St. Clare's Priory, Stockholm

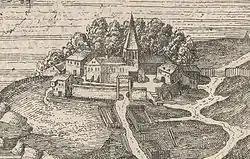
St. Clare's Priory, Stockholm, depicted on Blodbadsplanschen (1524)

St. Clare's Priory was a Roman Catholic nunnery of the Poor Clares in Stockholm, Sweden. The nunnery was active from 1289 to the Swedish Reformation in 1527.